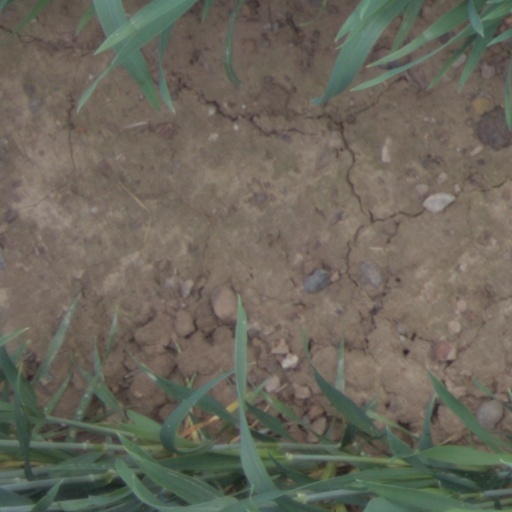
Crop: wheat